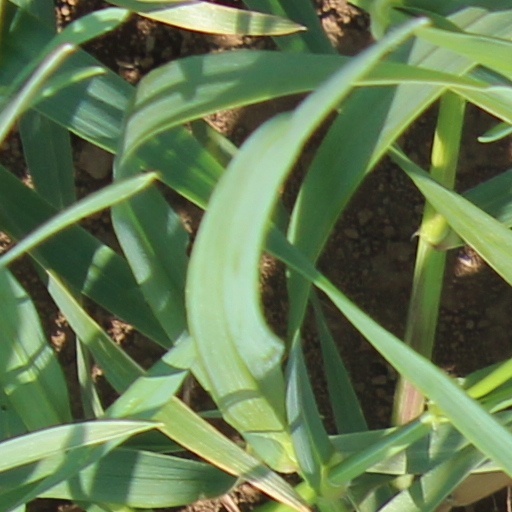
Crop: wheat